Wildlife of Gabon

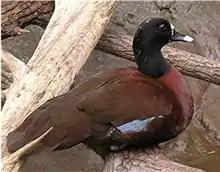
Hartlaub's duck

There are 604 species of birds throughout the country. None of these are endemic but some such as the Dja River warbler, Verreaux's batis, African river martin and black-chinned weaver are restricted to Central Africa and have only small ranges. The grey-necked picathartes and Loango weaver are classed as vulnerable species by the IUCN.